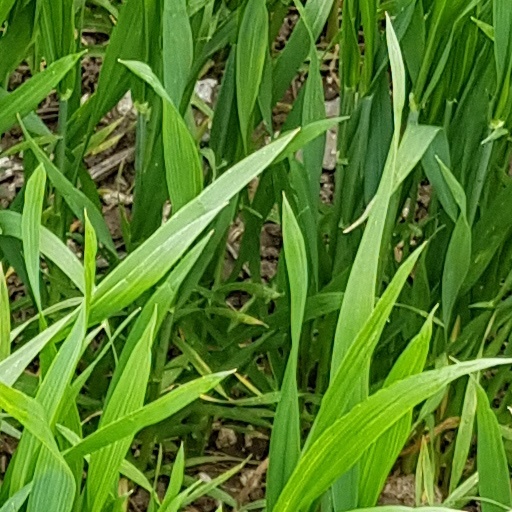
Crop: wheat